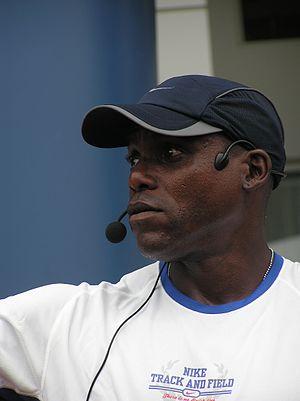
L’athlétisme est un ensemble d’épreuves sportives codifiées comprenant les courses, sauts, lancers, épreuves combinées et marche. L'origine du mot athlétisme vient du grec « Athlos » signifiant combat. Il s’agit de l’art de dépasser la performance des adversaires en vitesse ou en endurance, en distance ou en hauteur. Les épreuves athlétiques, individuelles ou par équipes, ont varié avec le temps et les mentalités. L'athlétisme est l'un des rares sports universellement pratiqués, que ce soit dans le monde amateur ou au cours de nombreuses compétitions de tous niveaux. La simplicité et le peu de moyens nécessaires à sa pratique expliquent en partie ce succès. Les premières traces de concours athlétiques remontent aux civilisations antiques. La discipline s'est développée au cours des siècles, des premières épreuves à sa codification.